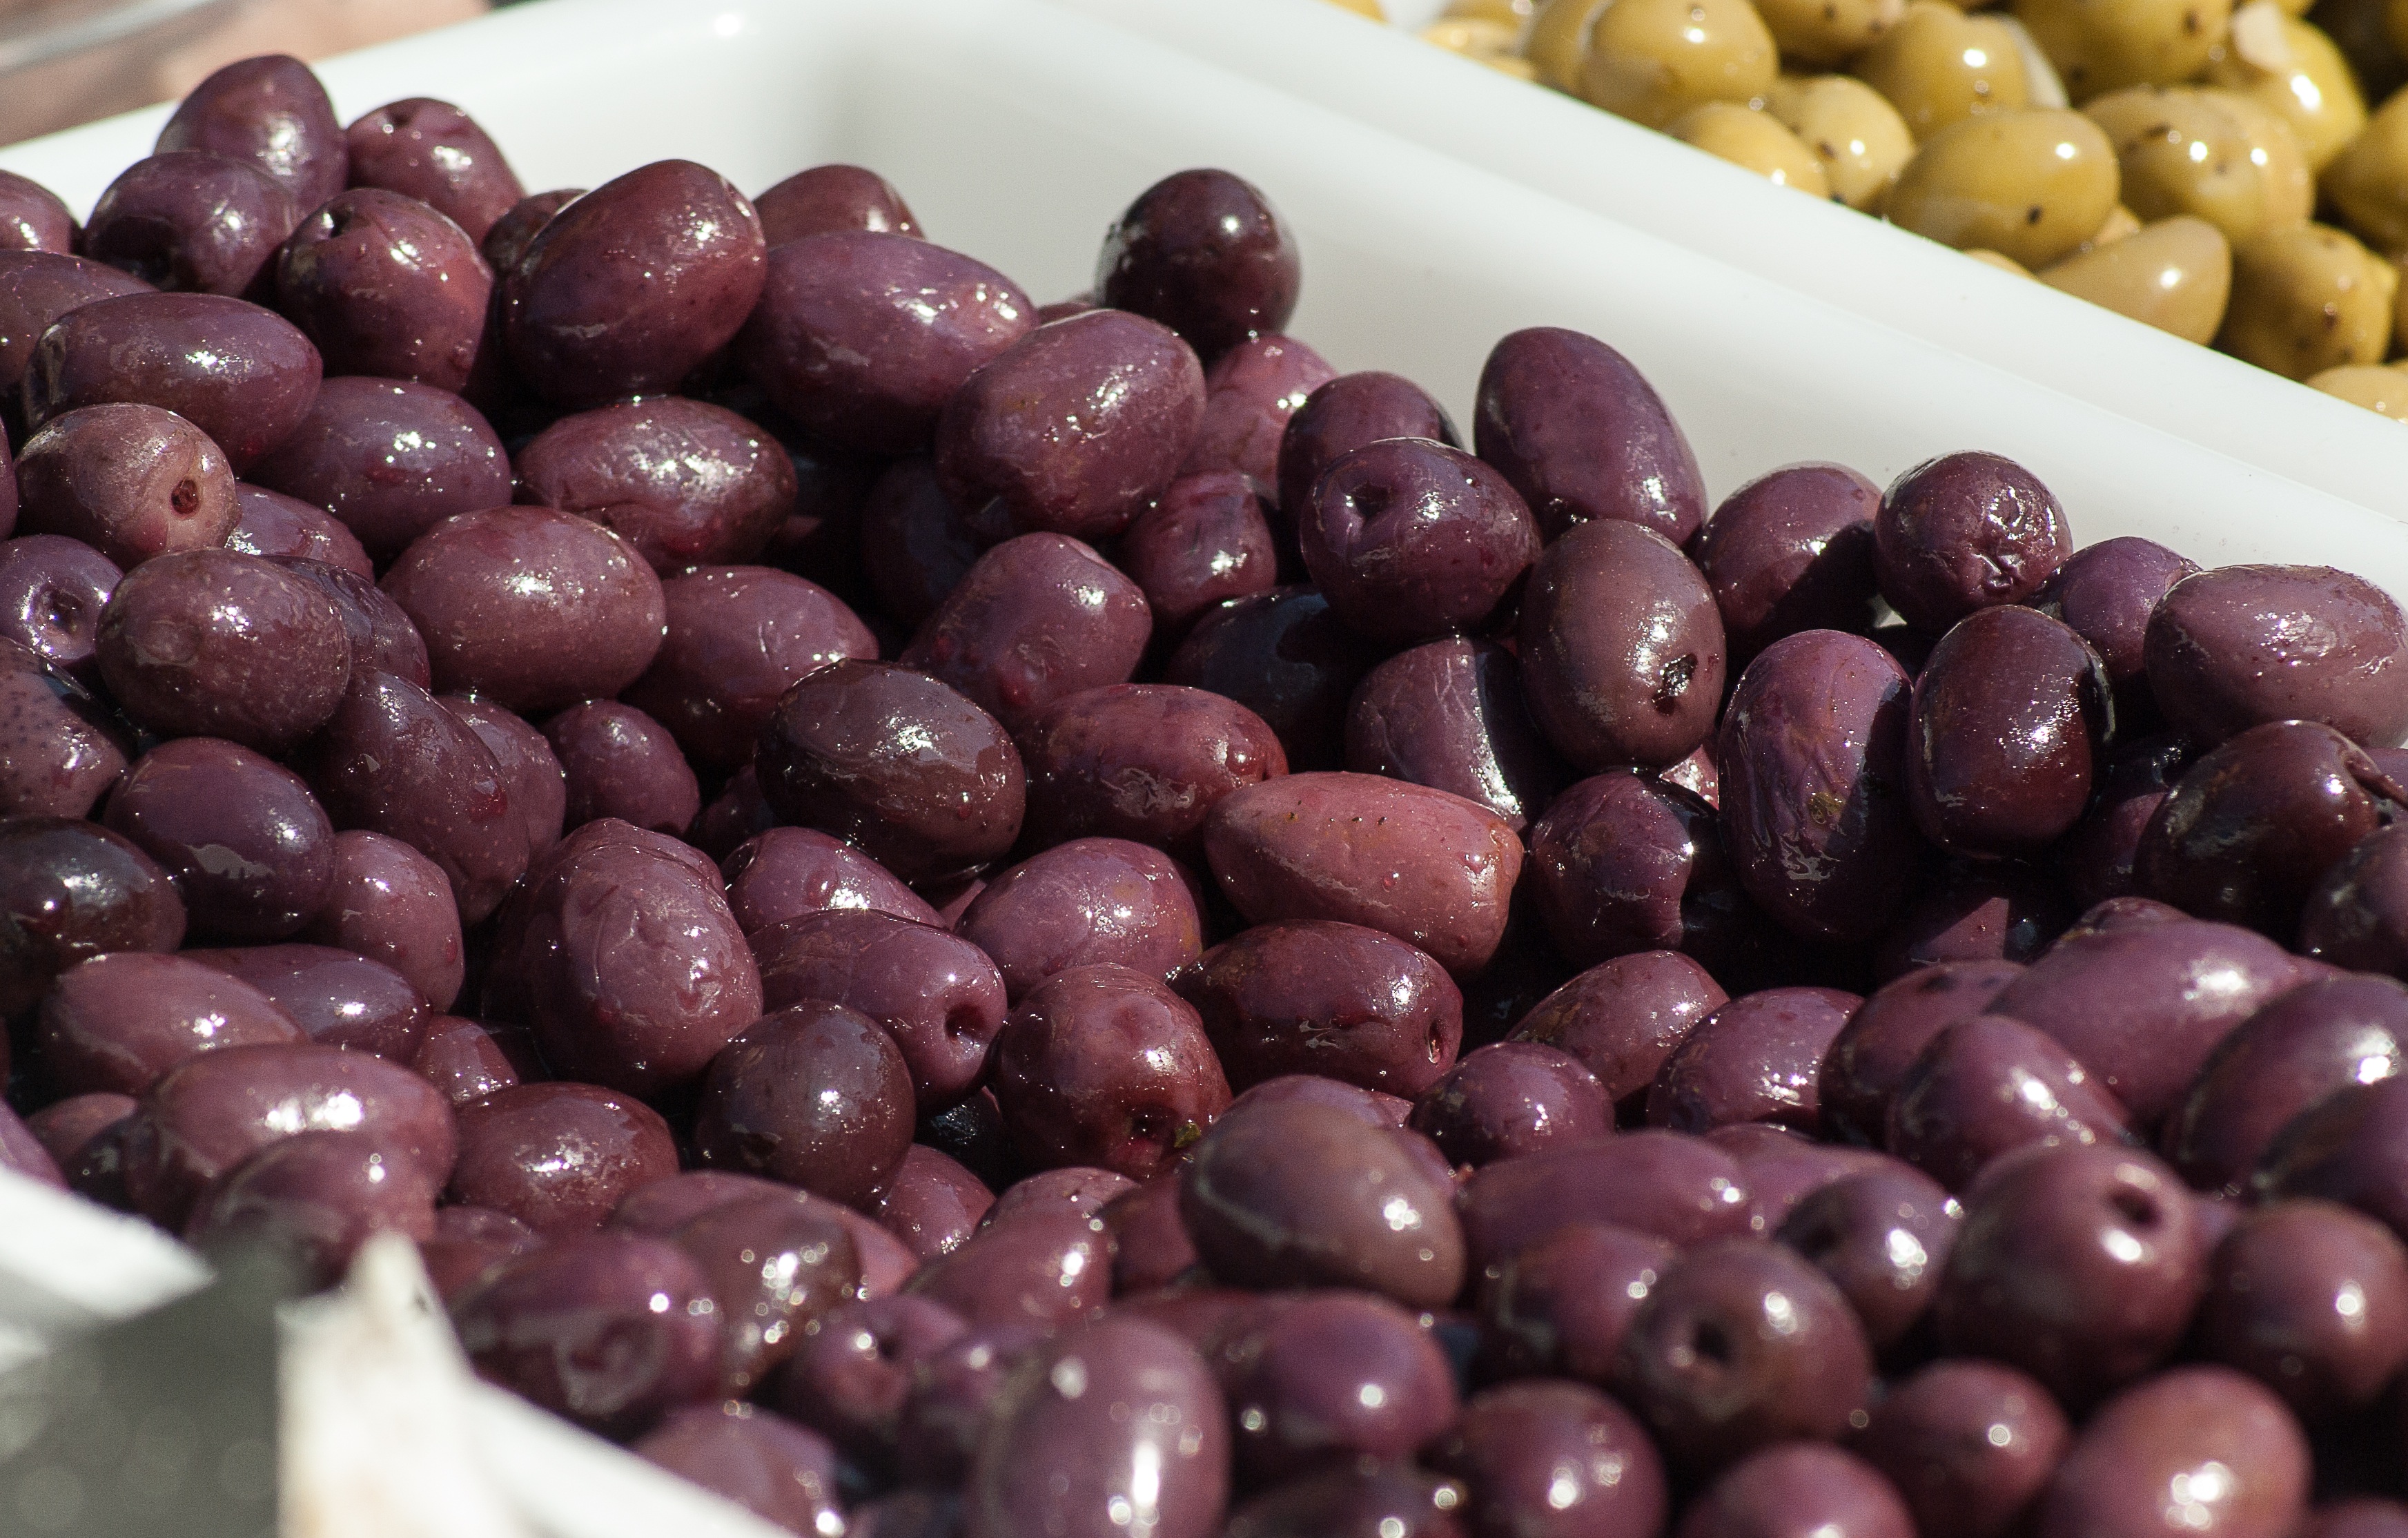
plant, fruit, food, mediterranean, produce, vegetable, crop, olives, olive trees, flowering plant, purple olives, land plant, common bean